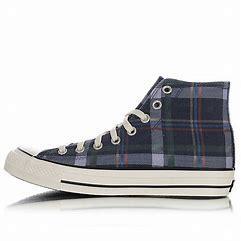
Brand: Converse
Model: 100